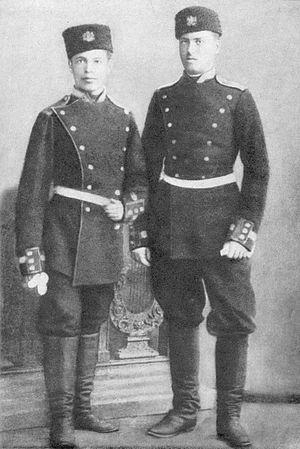
Gotsé Deltchev ou Goce Delčev, né Gueorgui Nikolov Deltchev le 4 février 1872 à Kilkis et mort le 4 mai 1903 à Banitsa, est un important révolutionnaire bulgare de la Macédoine ottomane du début du XXᵉ siècle. Il était notamment l'un des dirigeants de l'Organisation révolutionnaire intérieure macédonienne, une organisation paramilitaire active en Turquie d'Europe à la fin du XIXᵉ et au début du XXᵉ siècle. Comme la plupart des personnalités nées en Macédoine avant que celle-ci ne soit reconnue en tant que nation, il est considéré bulgare.